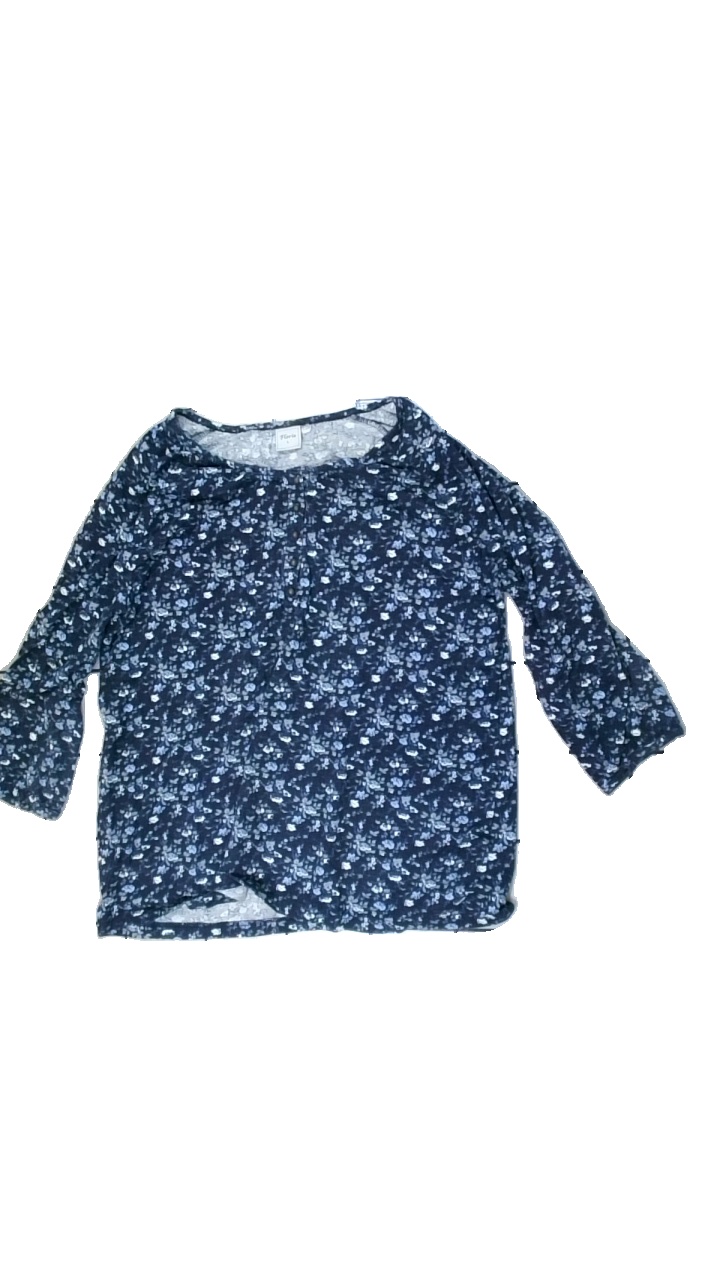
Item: Blouse (Ladies)
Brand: Florie
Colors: White, Blue
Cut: Regular, C-collar
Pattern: Floral print
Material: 100% cotton
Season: All
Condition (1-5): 3
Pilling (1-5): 3
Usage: Export
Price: <50